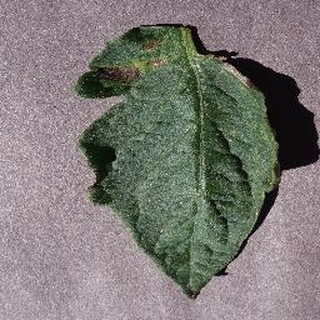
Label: tomato_early_blight